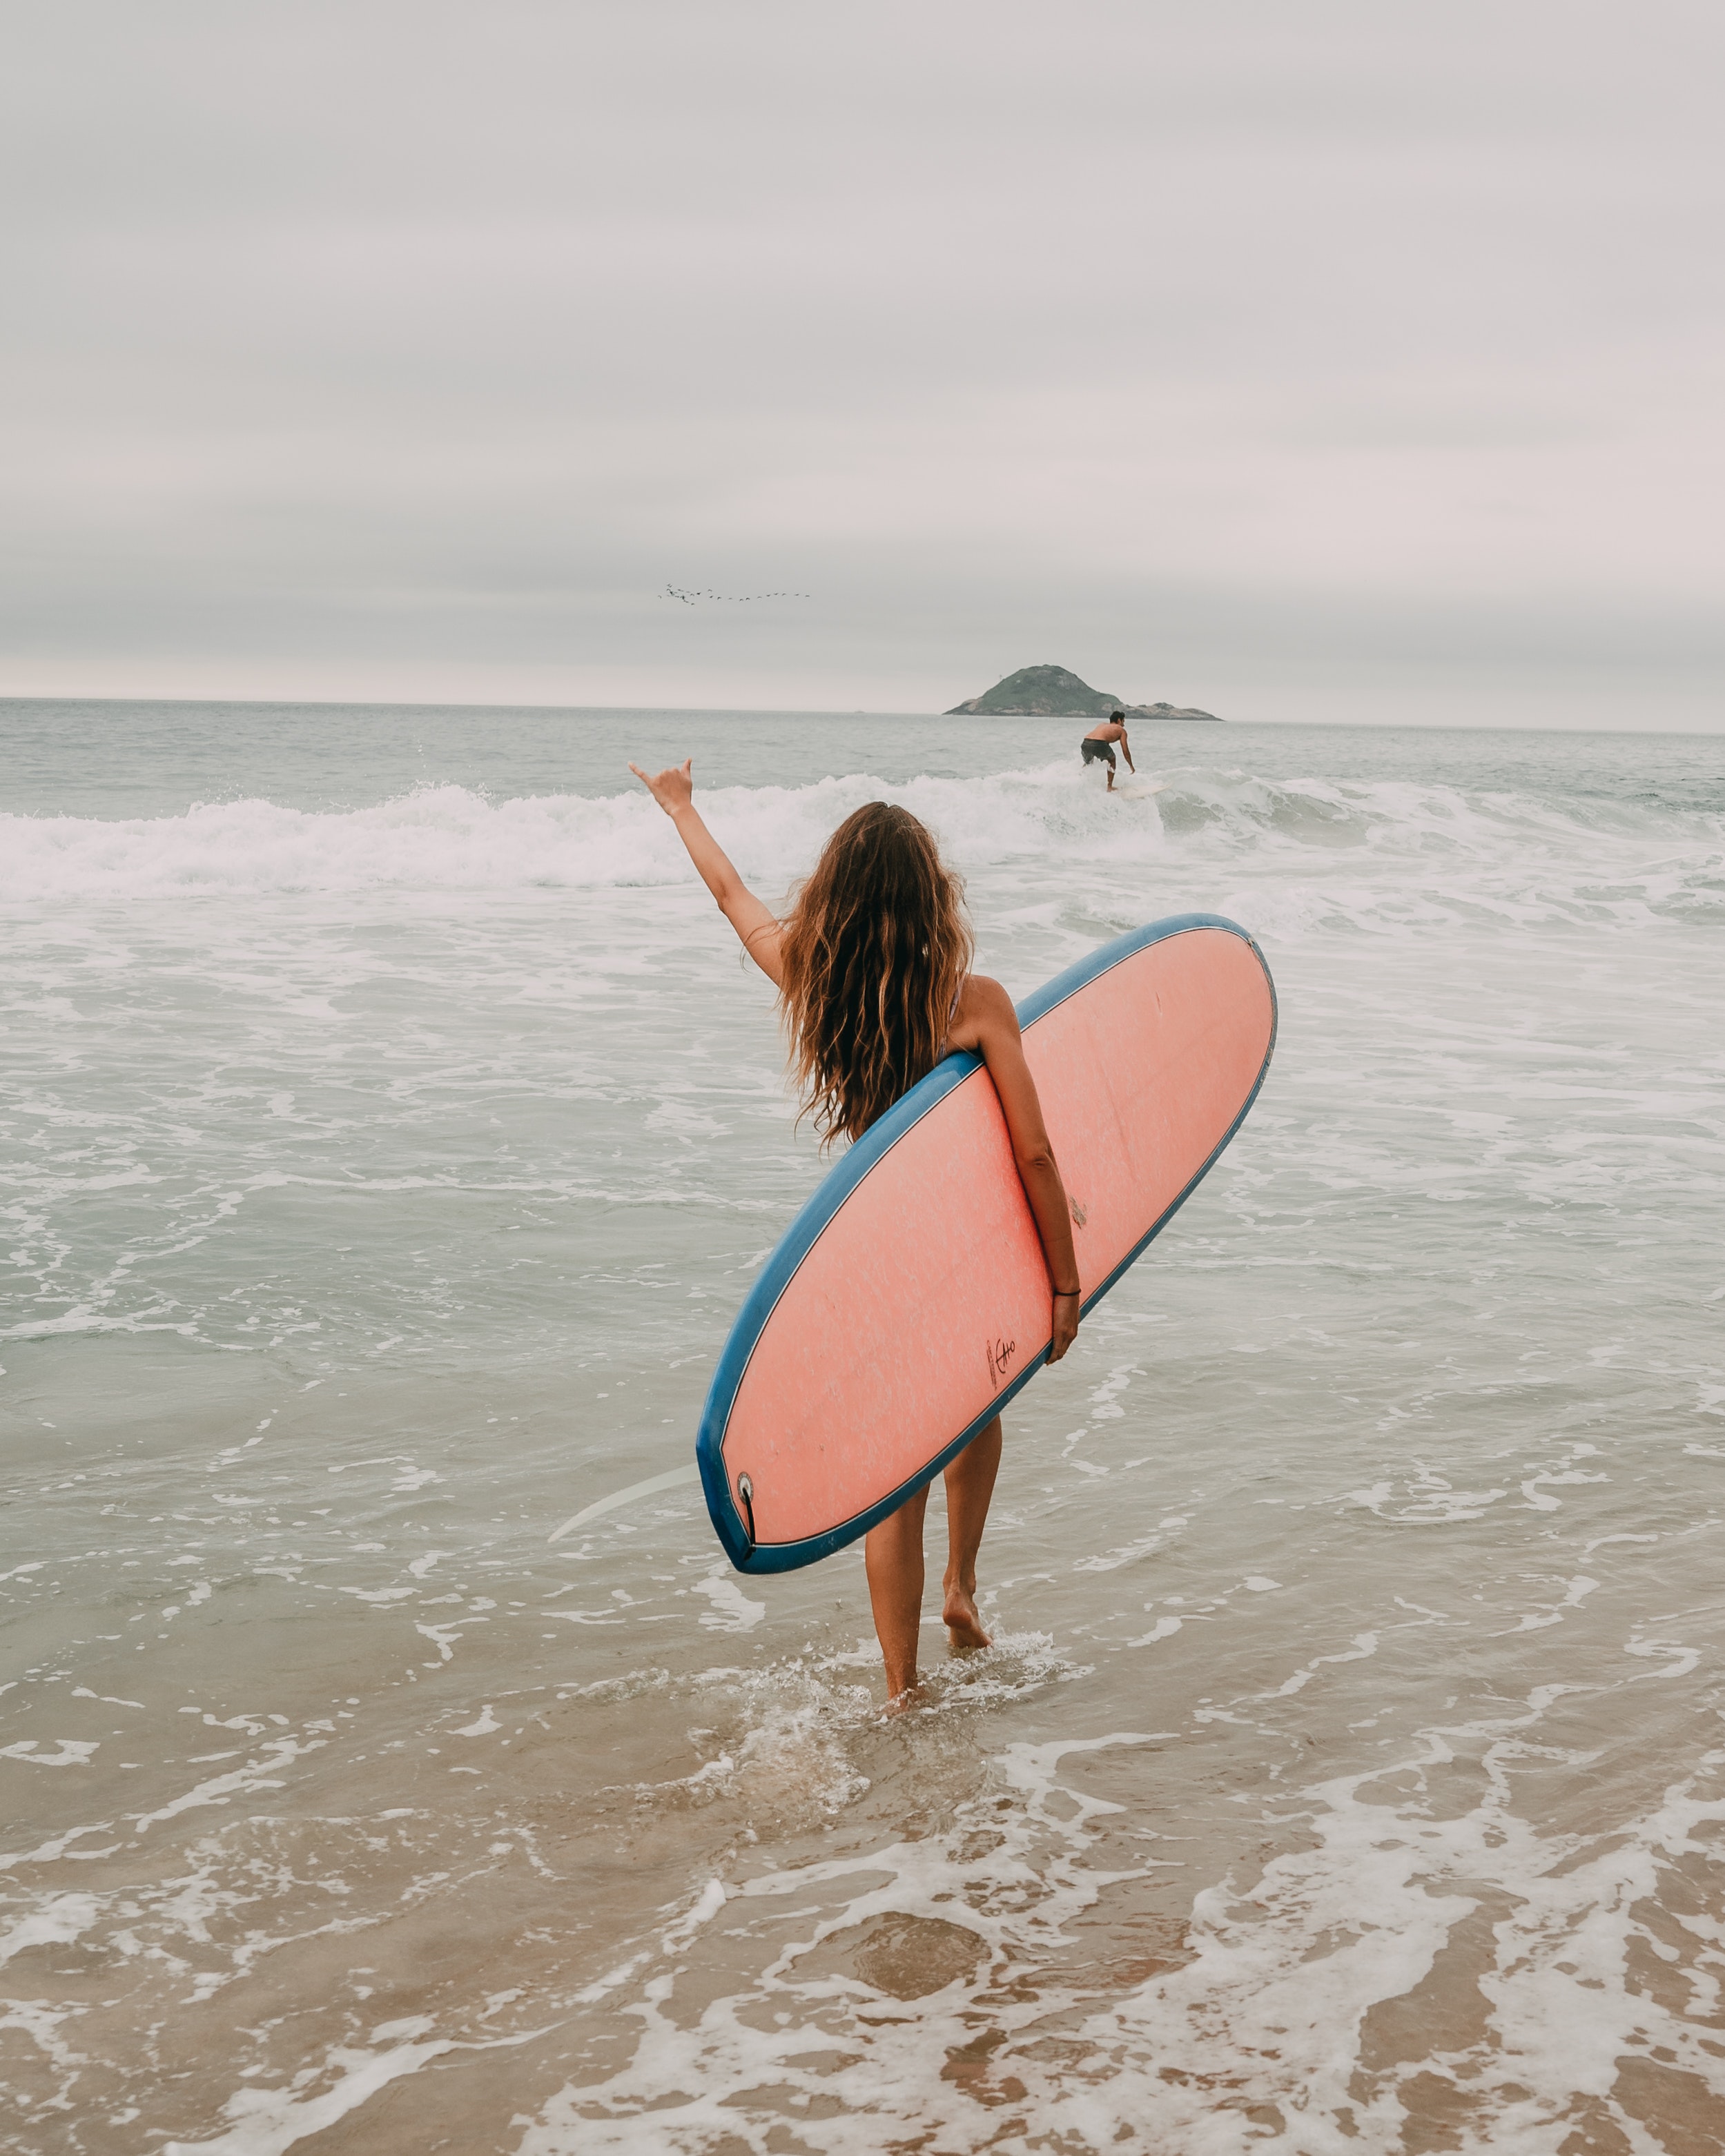
woman, water, sky, surfing, surfboard, sports equipment, cloud, Surfing Equipment, People in nature, beach, skimboarding, recreation, thigh, swimwear, wind wave, travel, personal protective equipment, leisure, horizon, fun, happy, surfer hair, sports, boardsport, People on beach, wind, surface water sports, knee, wave, sand, ocean, extreme sport, water sport, coast, landscape, board short, vacation, tide, lake, wetsuit